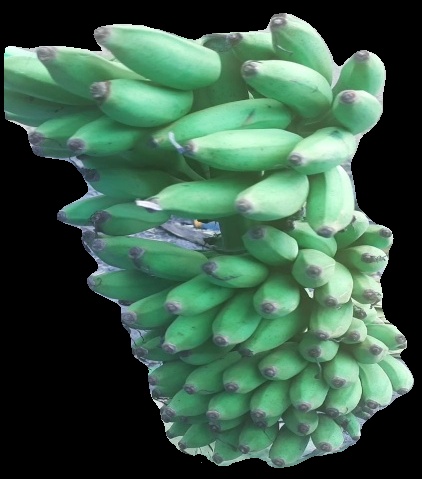
Variety: elakki-bale
Grade: grade2